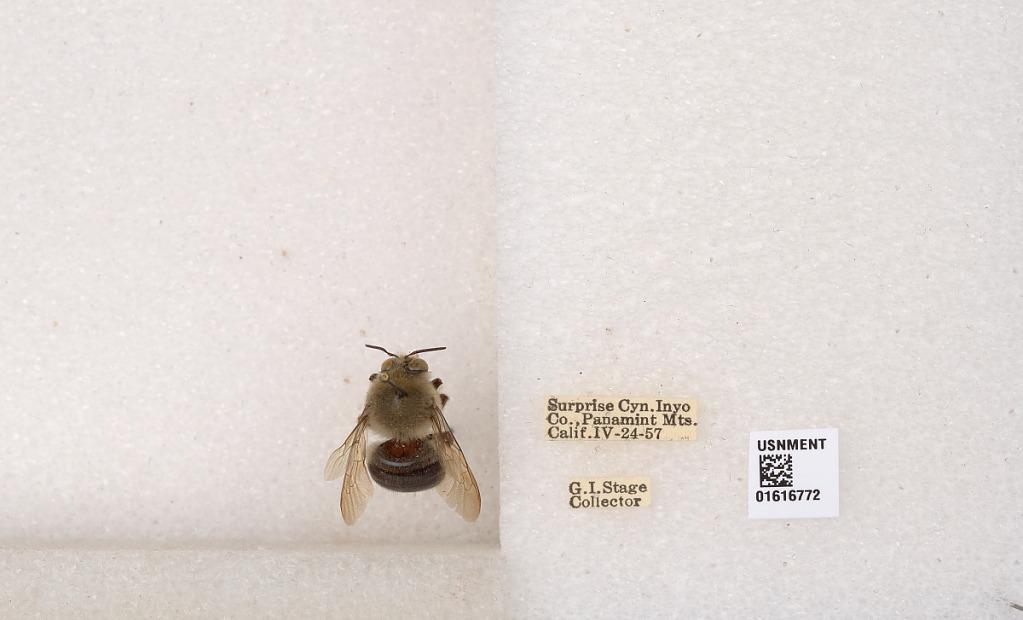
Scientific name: Xylocopa (Notoxylocopa) tabaniformis androleuca Michener
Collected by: G. Stage
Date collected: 1957-4-24
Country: United States
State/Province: California
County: Inyo
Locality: Surprise Canyon, Panamint Mountains
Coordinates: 36.1005, -117.201